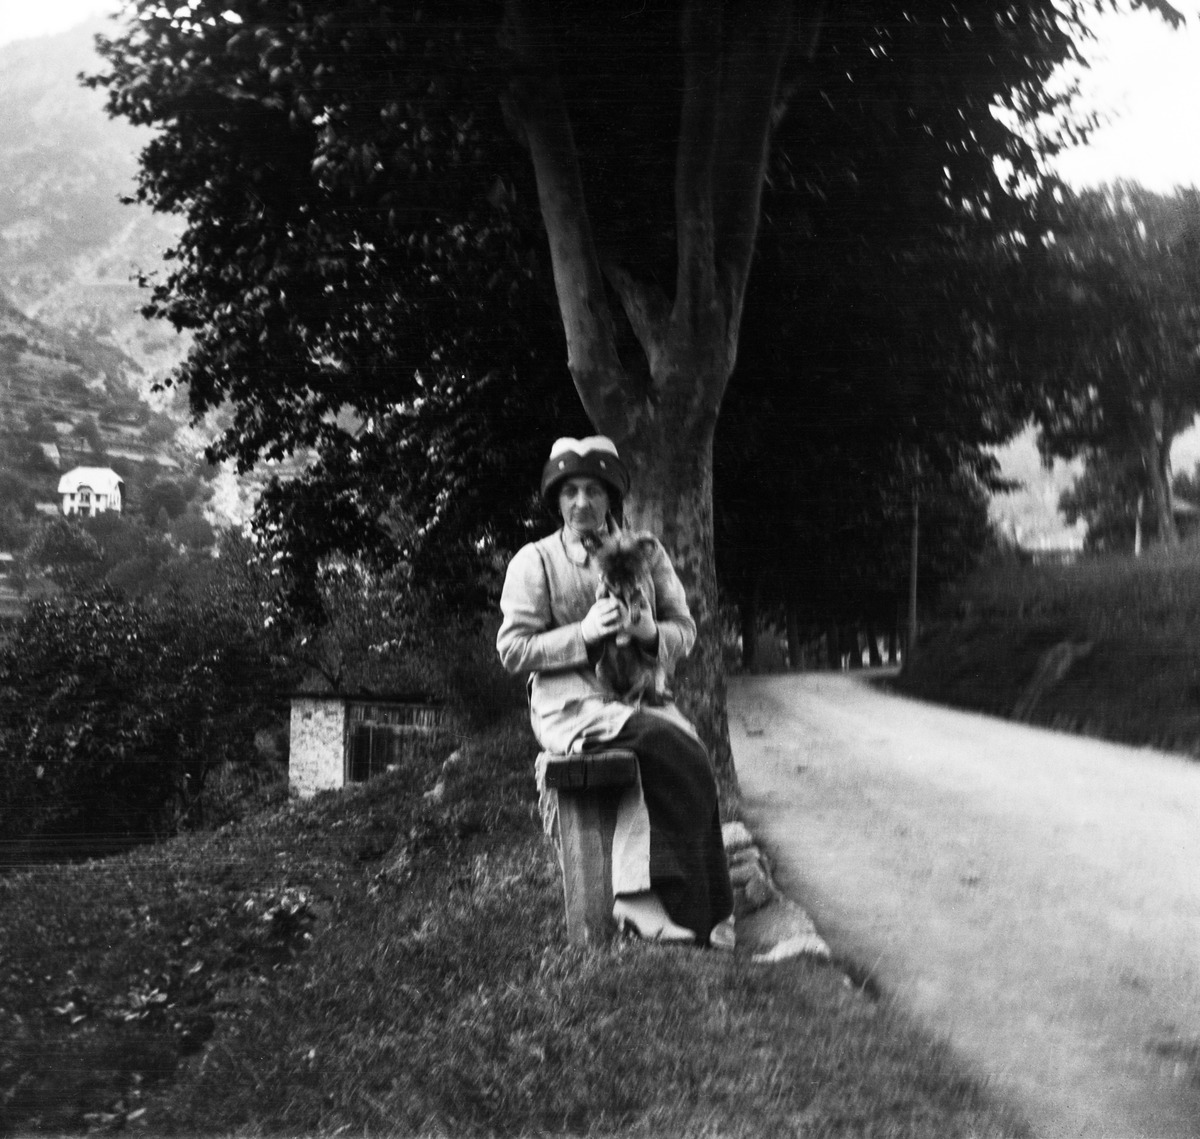
Valokuvaaja Constantin Grünbergin (1891–1973) äiti Eugenie (o
sisällön kuvaus: Valokuvaaja Constantin Grünbergin (1891–1973) äiti Eugenie (o.s. Bergamasco, 1868-1948) Ranskassa 1900-luvun alkupuolella. Hän istuu penkillä ja pitää perheen koiraa sylissään tien varressa. mustavalkoinen
Kuvaaja: Grünberg, Constantin, valokuvaaja
Ajankohta: kuvausaika 1900 -luku alku
Aiheet: kaiteet, äidit, naiset, rakennukset, koira, puut, tiet